Boulware Springs Water Works

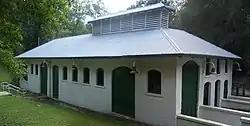

The Boulware Springs Water Works is a historic site in Gainesville, Florida, United States. It is located at 3400 Southeast 15th Street. On June 20, 1985, it was added to the U.S. National Register of Historic Places. It is also the western terminus of the Gainesville-Hawthorne State Trail.